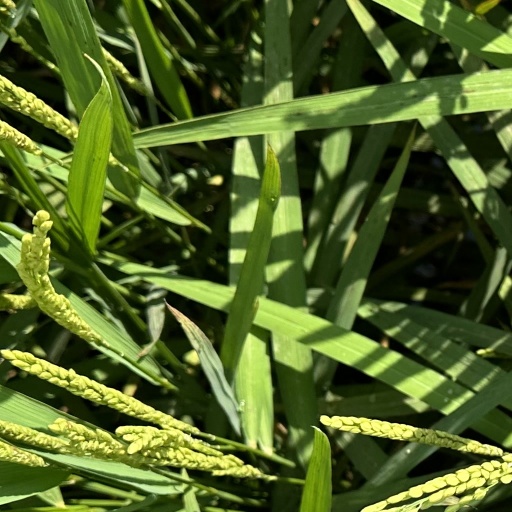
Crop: rice